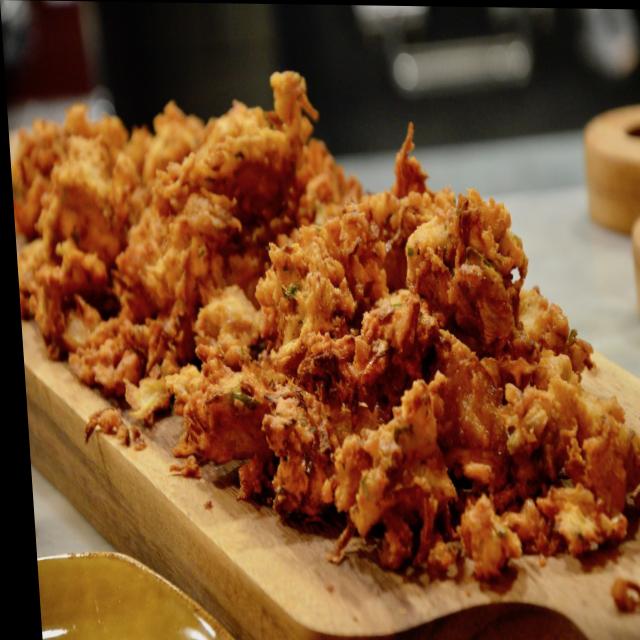
Dish: pakode